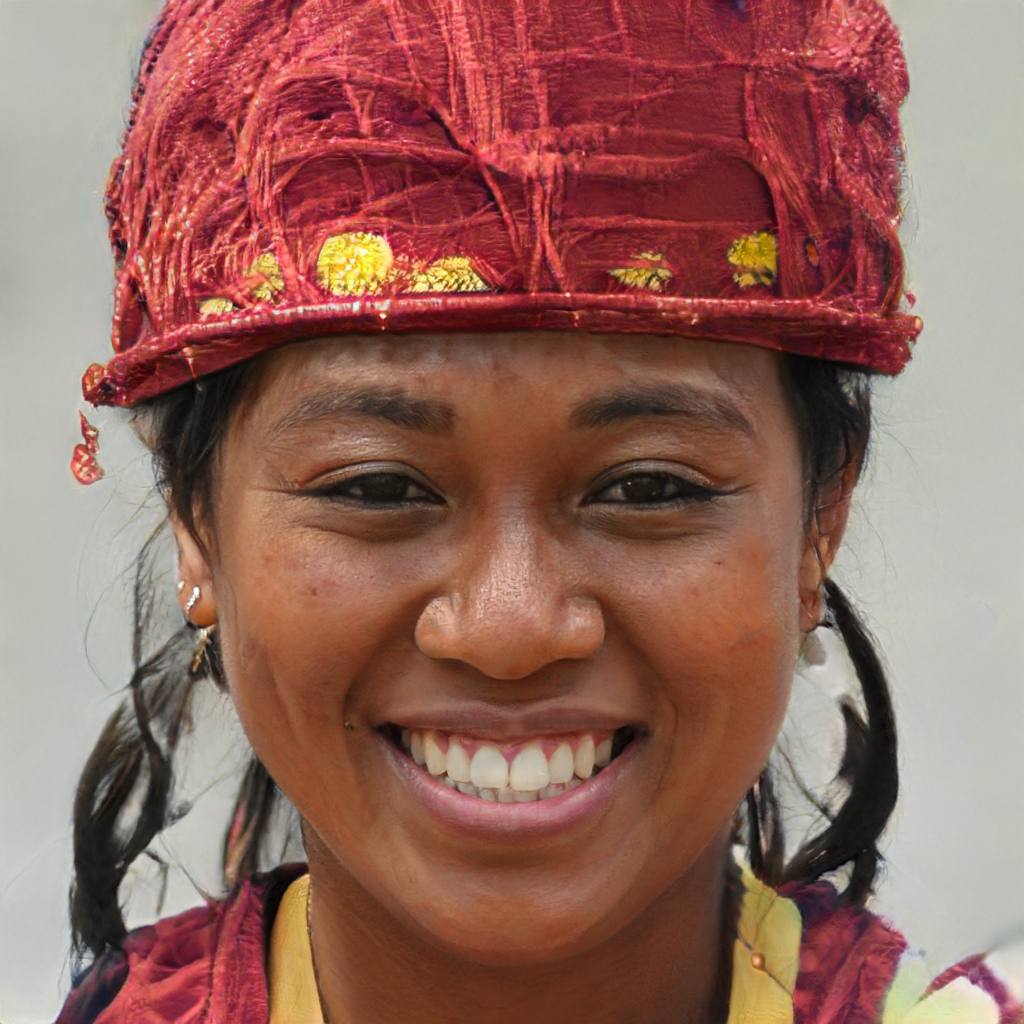
Gender: Female